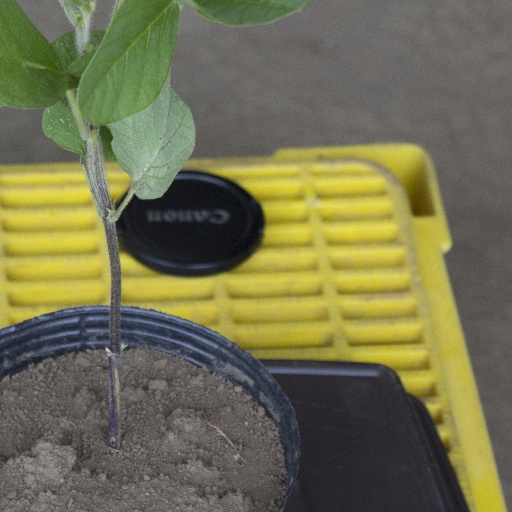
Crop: soybean